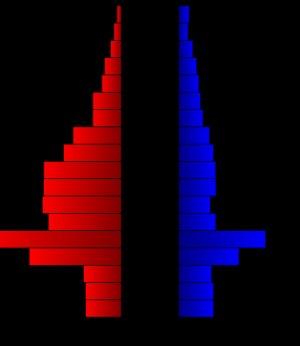
Le comté de Walker, en anglais : Walker County, est un comté situé dans l'Est de l'État du Texas aux États-Unis. Fondé le 6 avril 1846, son siège de comté est la ville de Huntsville. Selon le recensement des États-Unis de 2010, sa population est de 67 861 habitants. Le comté a une superficie de 2 076 km², dont 2 031 km² en surfaces terrestres. Il est initialement baptisé à la mémoire de Robert J. Walker, Secrétaire du Trésor des États-Unis. En 1863, il est décidé que le comté honorerait Samuel Hamilton Walker, un Texas Ranger.